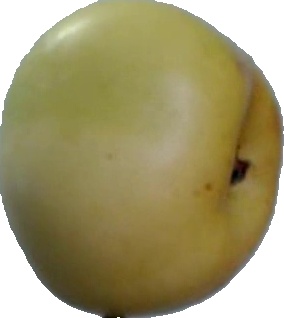
Label: apple_6